Ostrogski family

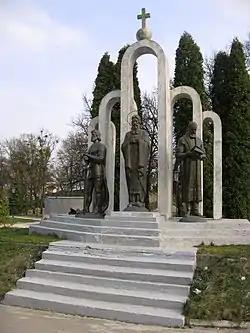
Monument to the princes in Ostroh:Konstanty Ostrogski,Feodor Ostrogski,Konstanty Wasyl Ostrogski

The House of Ostrogski was one of the more prominent families in the Kingdom of Poland, the Grand Duchy of Lithuania and in the Polish–Lithuanian Commonwealth. The family spanned from the 14th century Ruthenian noble Daniil Ostrogski to the 17th century Polish members. After the death of Janusz Ostrogski, the last male heir, most of the family's possessions passed to the Zasławski family.